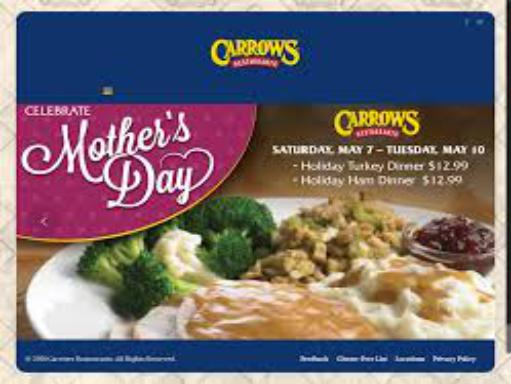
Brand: Carrows
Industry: Food